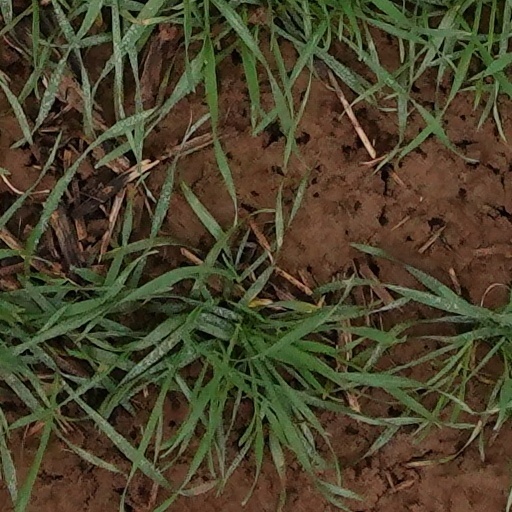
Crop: wheat